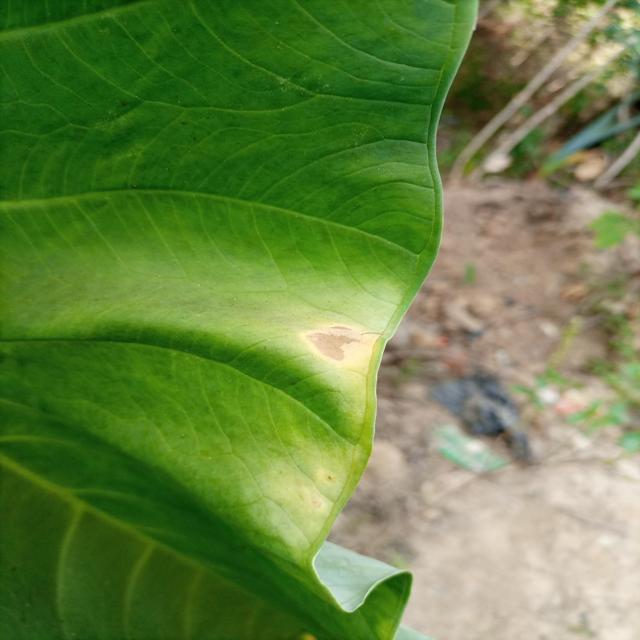
Label: Mid_Blight